Francis P. Duffy

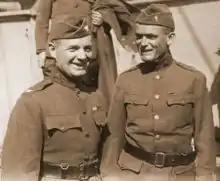
Father Duffy (right) with Colonel Donovan upon their return from France, 1919.

For tirelessly and unceasingly caring for the wounded and dying men in the village of Villers-sur-Fere, France, from July 28-31 1918, Chaplain Duffy was awarded the Distinguished Service Cross, the citation for which reads: